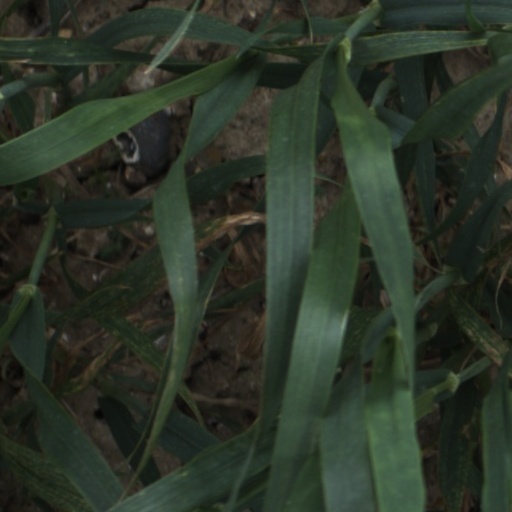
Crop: wheat